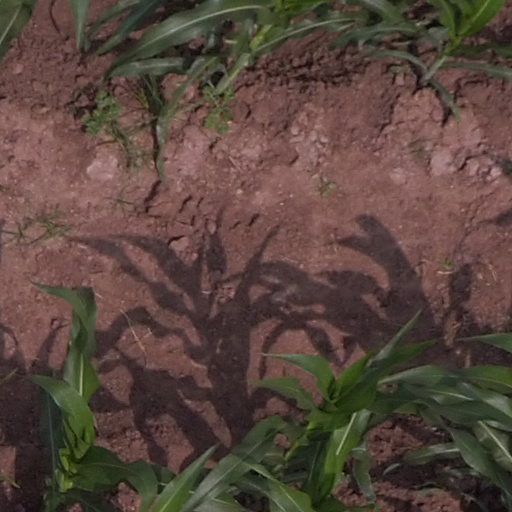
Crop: maize; corn